Lehigh Valley

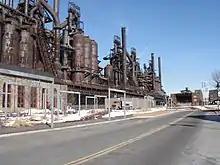
The now dormant but still standing steel stacks of Bethlehem Steel in Bethlehem, once the second-largest steel manufacturer in the world. The company ceased most of its operations in 1982, declared bankruptcy in 2001, and was dissolved in 2003.

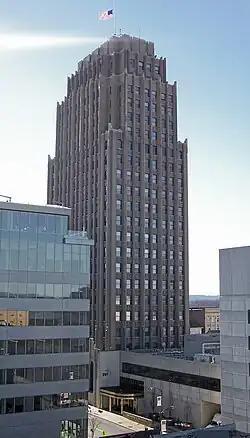
The Lehigh Valley's tallest building, the 24-story PPL Building in Allentown

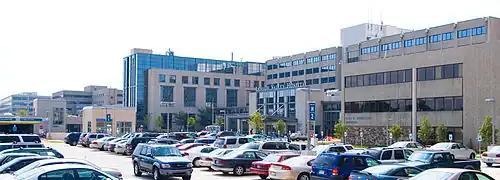
Lehigh Valley Hospital–Cedar Crest on Cedar Crest Boulevard in Allentown, the largest current employer in the Lehigh Valley and third-largest hospital in Pennsylvania with 877 beds and 46 operating rooms

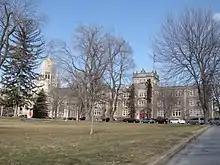
The campus of Muhlenberg College in Allentown in March 2014

The Lehigh Valley's economy has been known historically and globally for its leadership throughout the 19th and 20th centuries in heavy manufacturing. Beginning in the 1980s, however, the region's manufacturing sector declined rapidly as a result of foreign competition, trade practices, operational costs, regulations, and other factors. The most prominent example was the plight of Bethlehem Steel, the world's second-largest manufacturer of steel for much of the 20th century. Headquartered in Bethlehem, Bethlehem Steel abruptly suspended most of its operations in the early 1980s, declared bankruptcy in 2001, and was dissolved in 2003.